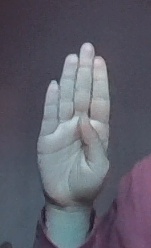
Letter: kaaf